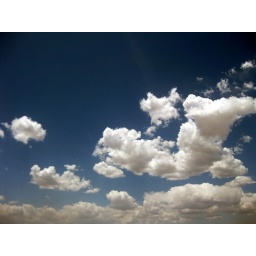
I could have sat and spotted shapes in the clouds all day